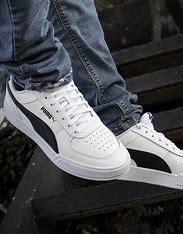
Brand: Puma
Model: Caven